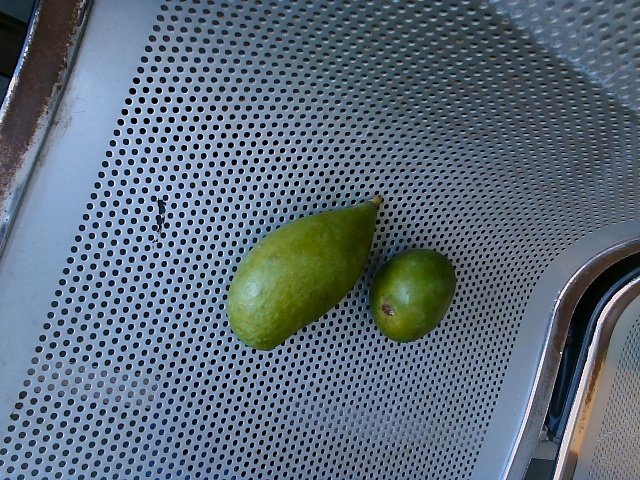
Label: Raw_Mango